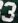
Number: 3